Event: Nepal Earthquake
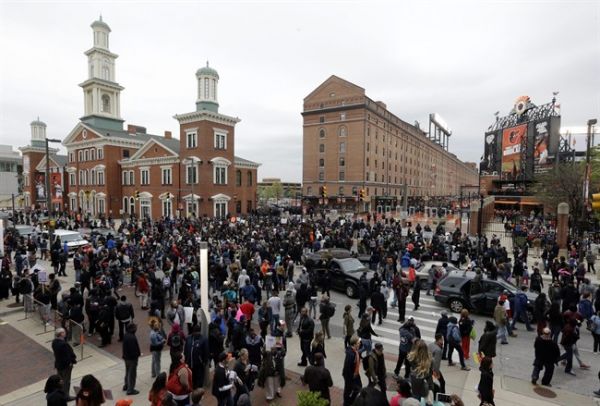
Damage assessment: no_damage